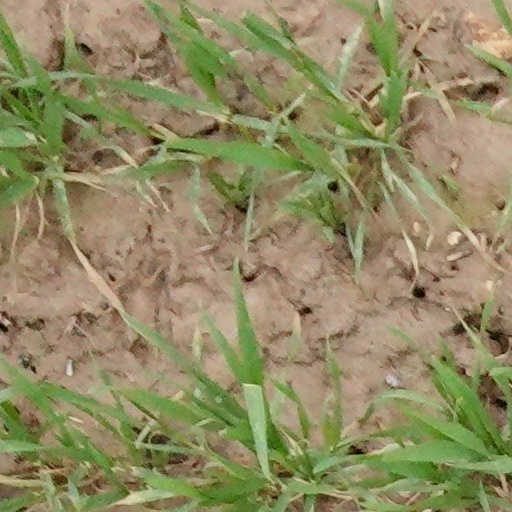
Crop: wheat